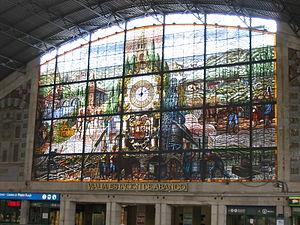
Vitrail du 19Ã¨me siÃ¨cle de la gare Abando de Bilbao (Espagne). Je suis l'auteur du clichÃ© pris en aoÃ»t 2006
Une gare ferroviaire est le lieu d'arrêt des trains. Une gare comprend diverses installations qui ont une double fonction : permettre la montée et la descente des voyageurs, ou le chargement et le déchargement des marchandises ainsi que pour certaines d'entre elles, assurer des fonctions de sécurité dans la circulation des trains.